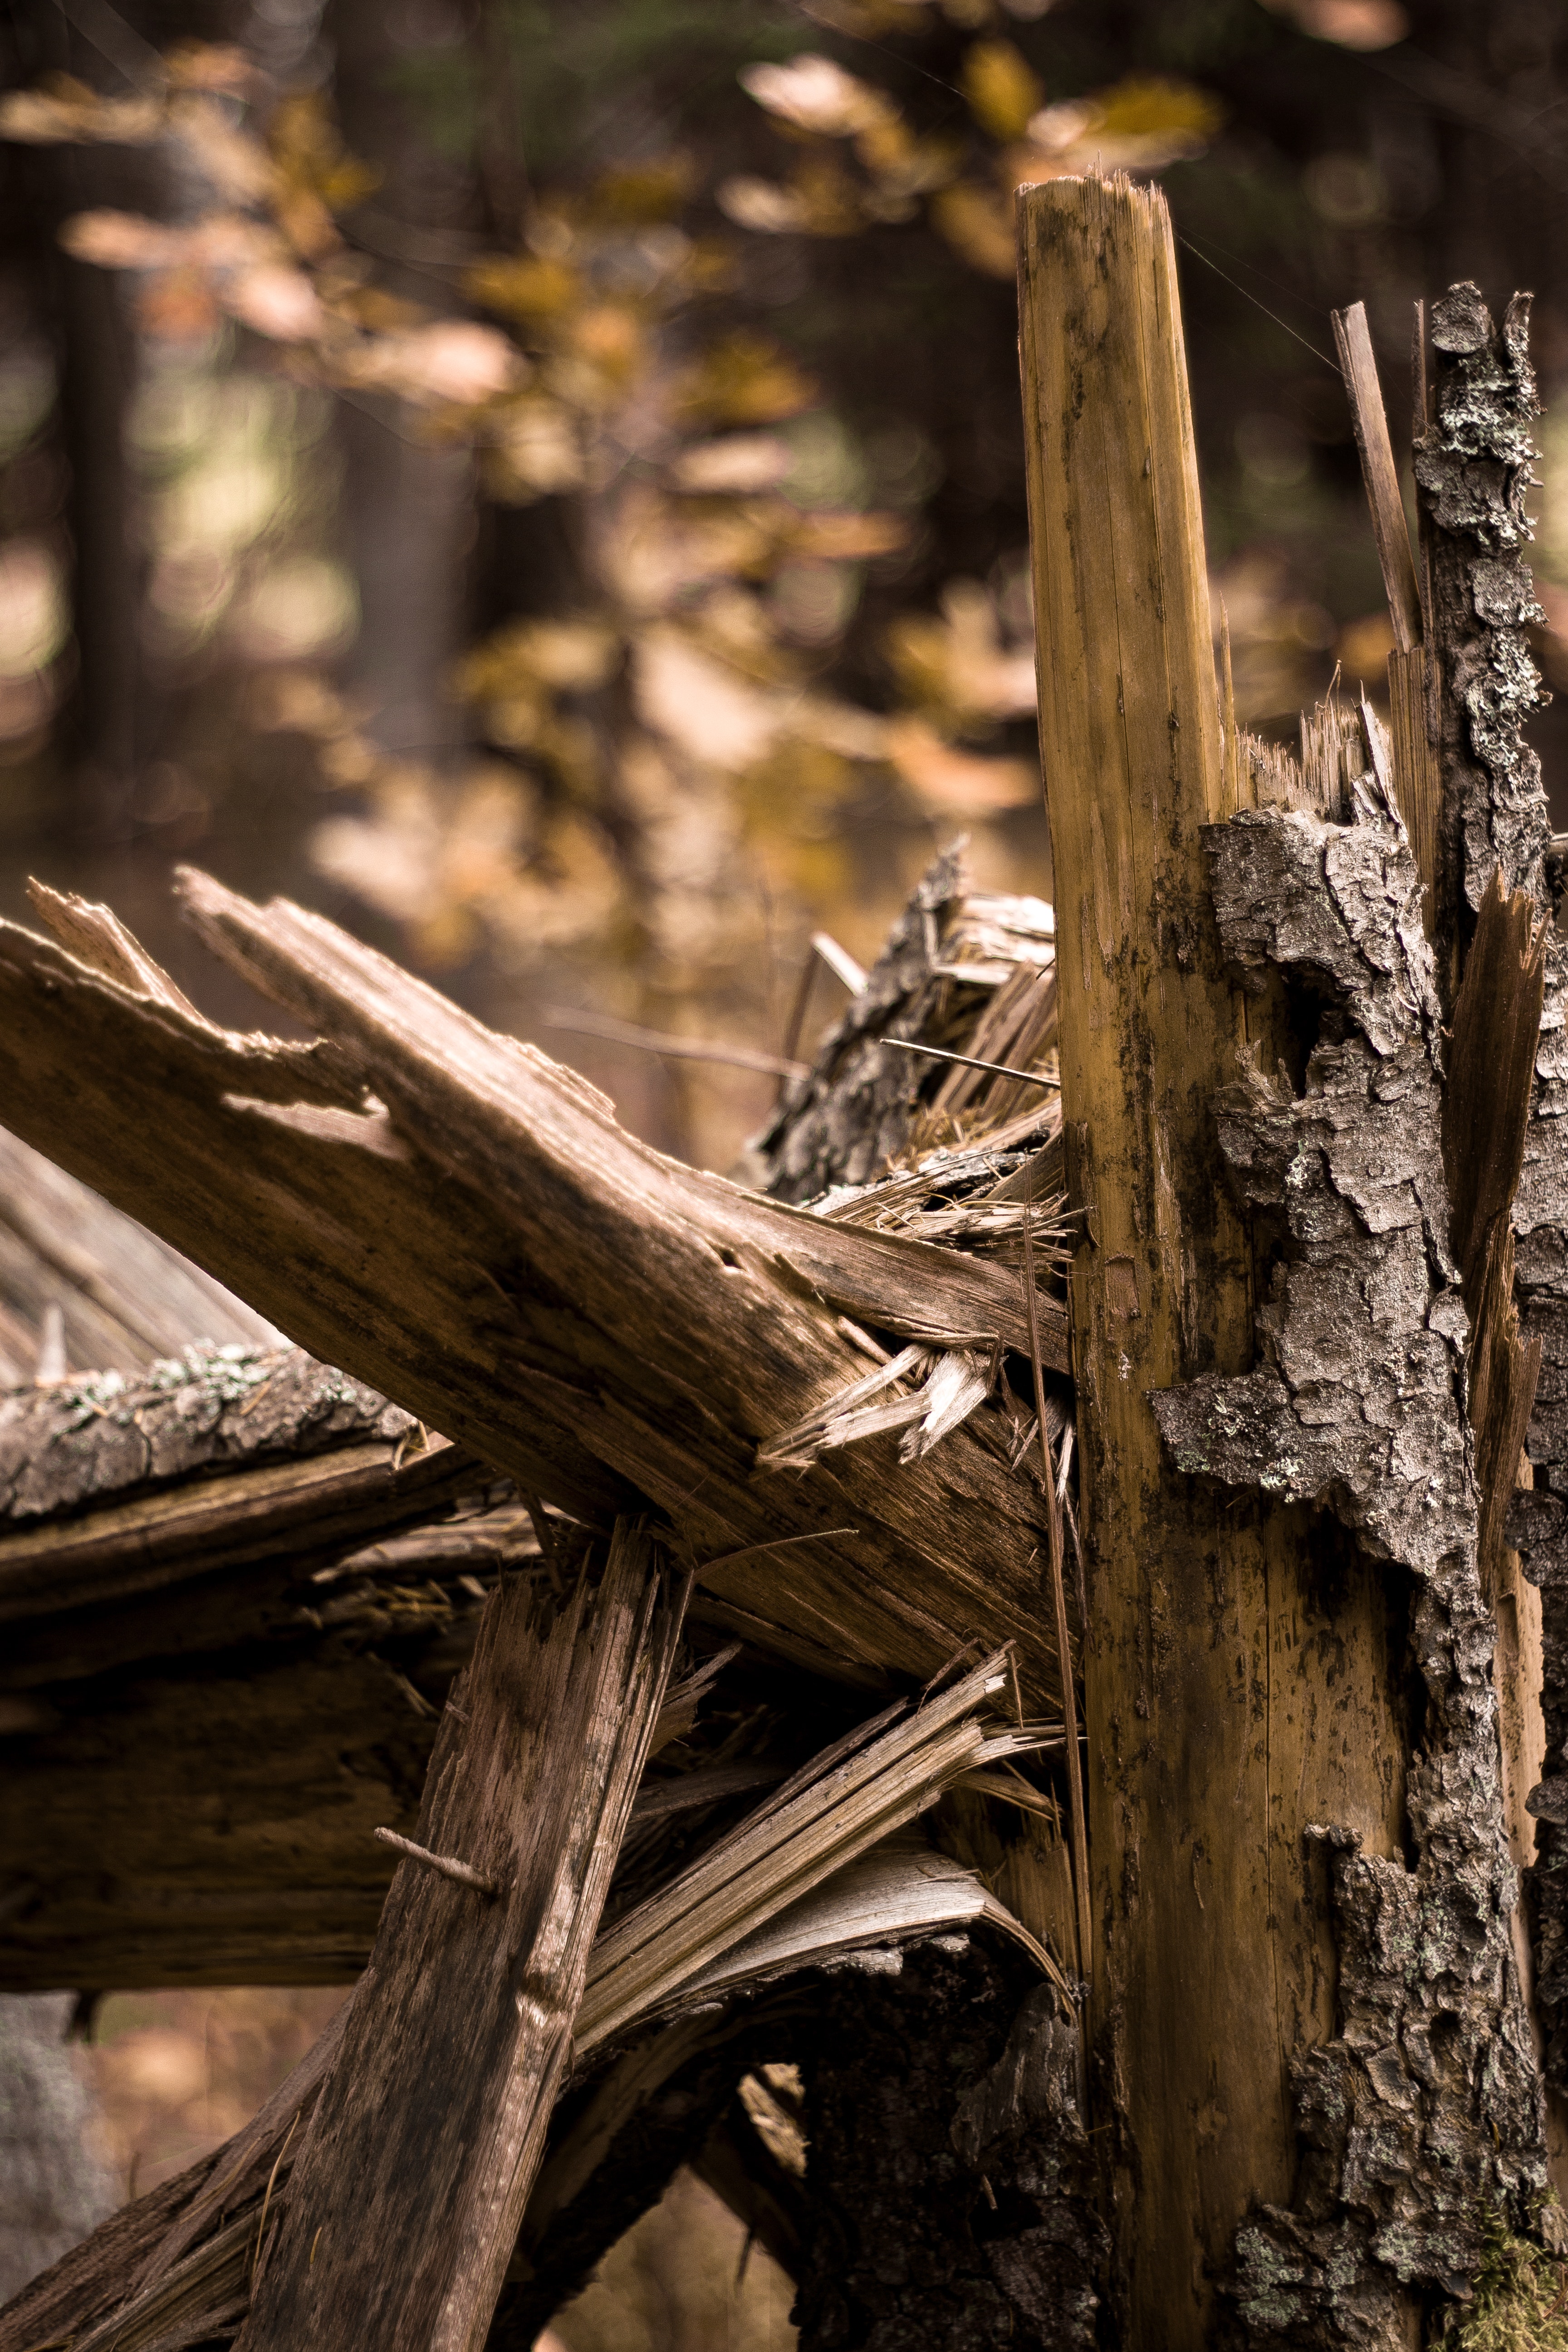
wood, tree, trunk, plant, branch, driftwood, twig